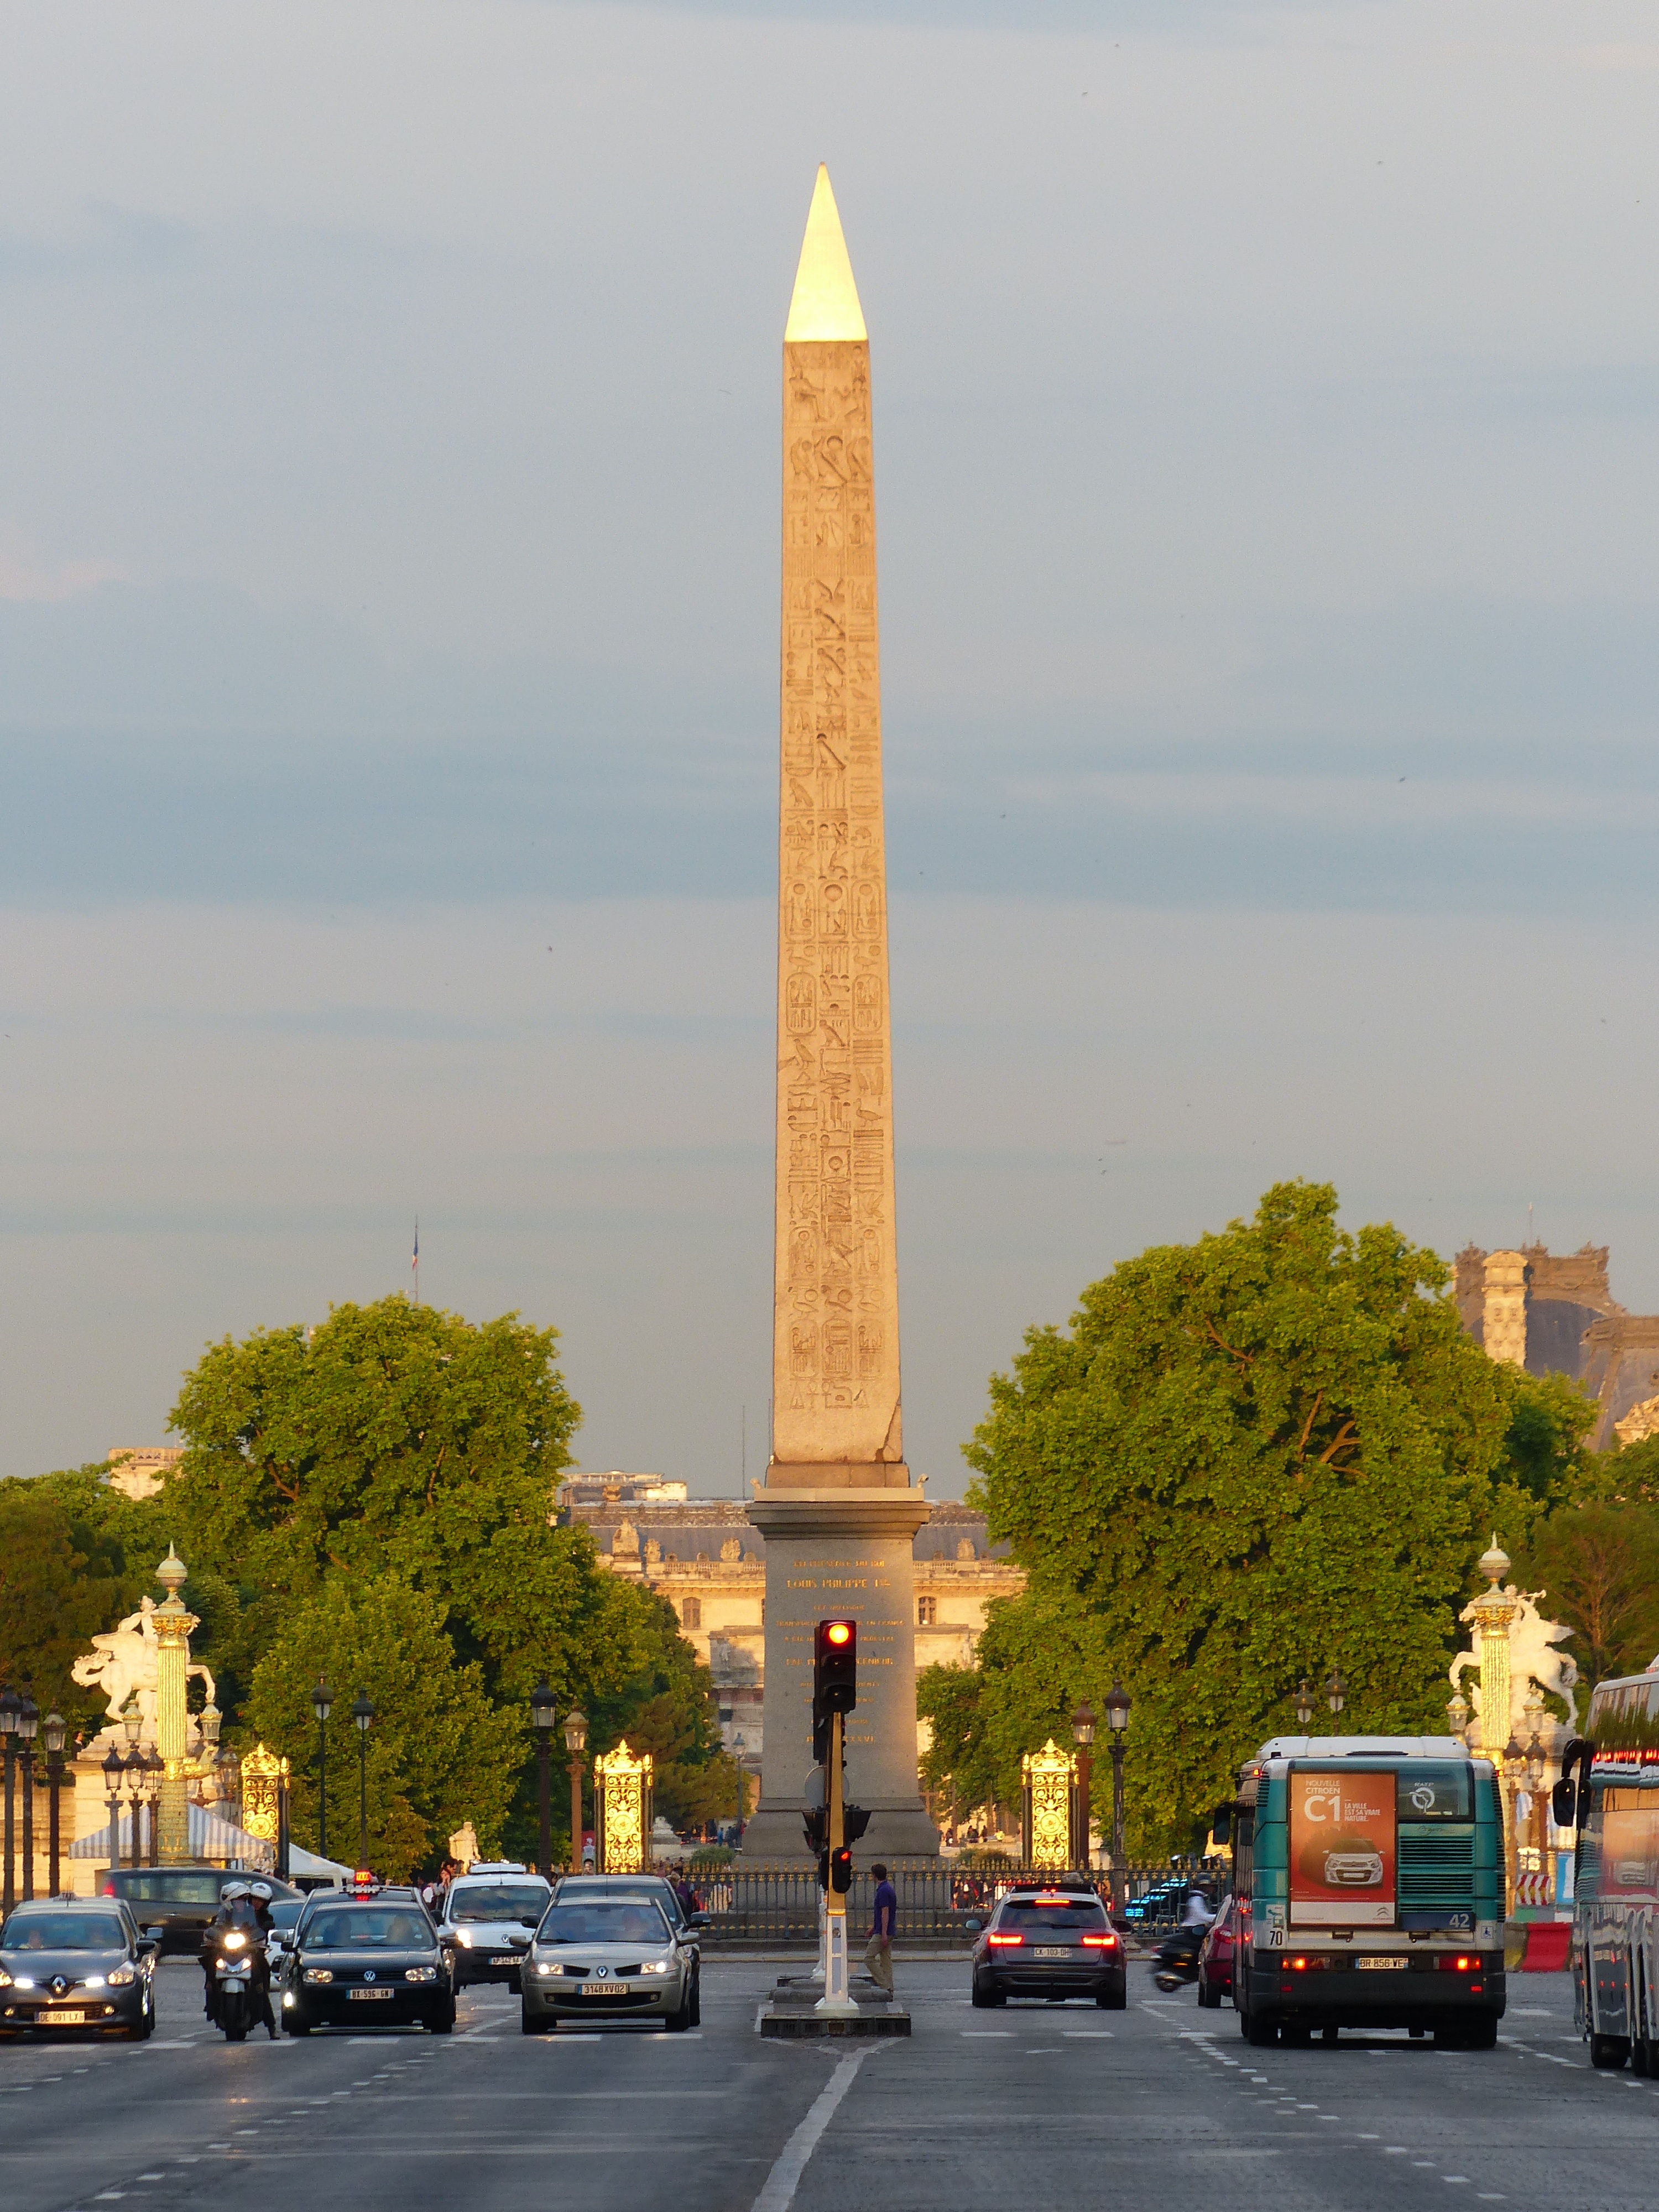
sun, paris, skyscraper, monument, downtown, tower, landmark, memorial, obelisk, place de la concorde